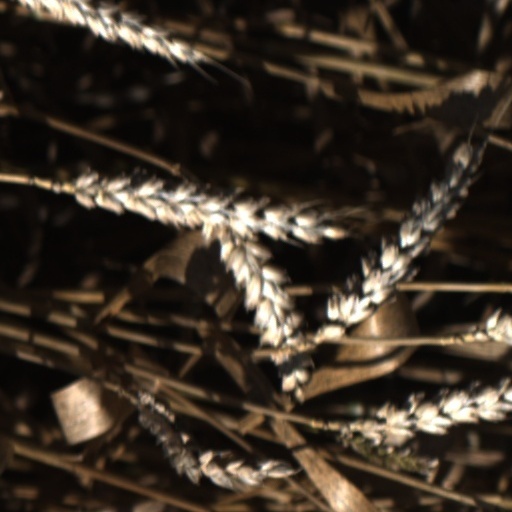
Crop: wheat